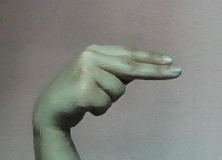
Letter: ain